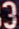
Number: 3